The Singapore Grip (TV series)

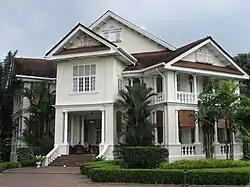
Carcosa Seri Negara, a film location

ITV commissioned the production of an adaptation of the J. G. Farrell book, "The Singapore Grip", in February 2018. The production company Mammoth Screen approached Christopher Hampton to write the screenplay. Hampton, who knew Farrell very well before he died in 1979, readily agreed. The series was executive produced by Damien Timmer, and filming began in early 2019.